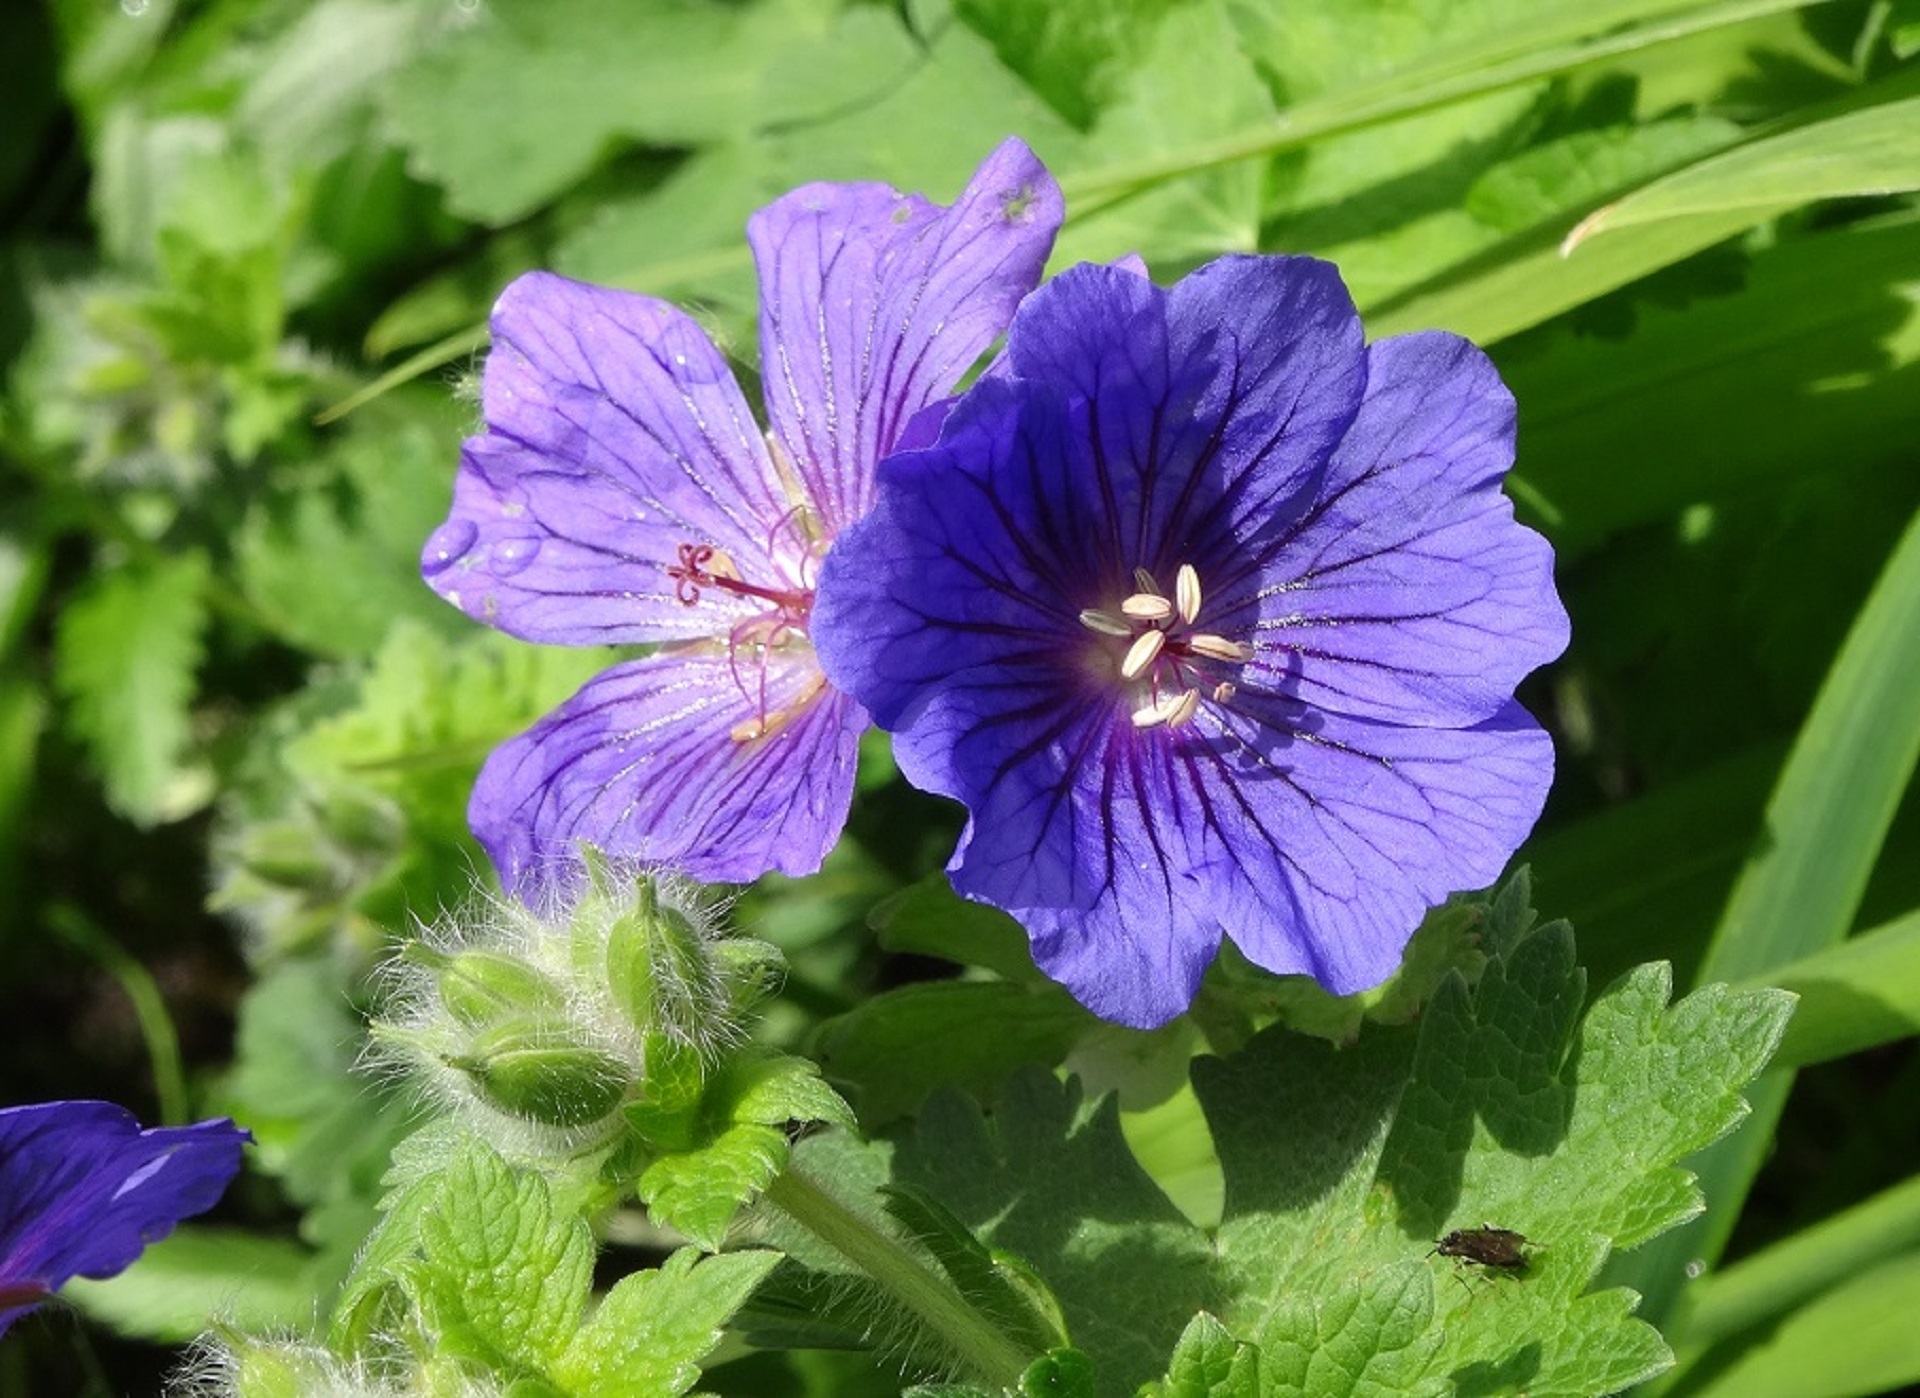
blossom, plant, flower, purple, garden, flora, wildflower, geranium, flowering plant, geraniaceae, geranium cinereum, annual plant, land plant, violet family, geraniales, hardy geranium